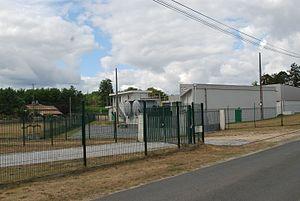
Aqueduc de Budos à Budos
L'aqueduc de Budos a été réalisé entre 1886 et 1887 pour compléter l'alimentation en eau de la ville de Bordeaux. Il fournit 28 800 m³/jour, ce qui couvre actuellement 15 % des besoins de Bordeaux Métropole en eau potable.